Bever–Scuol-Tarasp railway

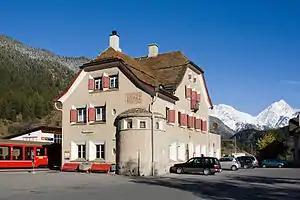
Zernez station

Zernez is an important station located on the northwestern edge of the village of Zernez at . All trains that serve part or all of the Engadine line stop in Zernez and it is also connected by Postbus services over the Fuorn Pass and through the Val Müstair to Müstair, Santa Maria and Mals in Italy, where it connects in turn to the Merano–Mals railway to Merano and Bolzano. In summer, additional post buses run to Davos Platz. Freight transport also plays a major role in Zernez. Freight trains containing swap bodies regularly run to Zernez, from where they are transported by truck to the Val Müstair. In addition, much freight is shipped from the middle Engadine via Zernez.